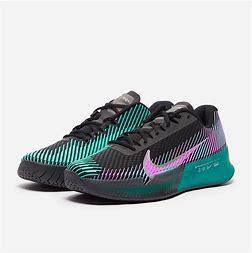
Brand: Nike
Model: Court Air Zoom Vapor 11